Gaelic warfare

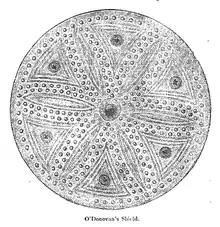
Irish round shield.

The Gaelic Irish preferred hit-and-run tactics and shock tactics like ambushes and raids ("the crech"), which involved catching the enemy unaware. One of the most common causes of conflict in Gaelic Ireland was cattle raiding. Cattle were the main form of wealth in Gaelic Ireland, as it was in many parts of Europe, as currency had not yet been introduced, and the aim of most wars was the capture of the enemy's cattle. If this worked, the raiders would then seize any valuables (mainly livestock) and potentially valuable hostages, burn the crops, and escape.